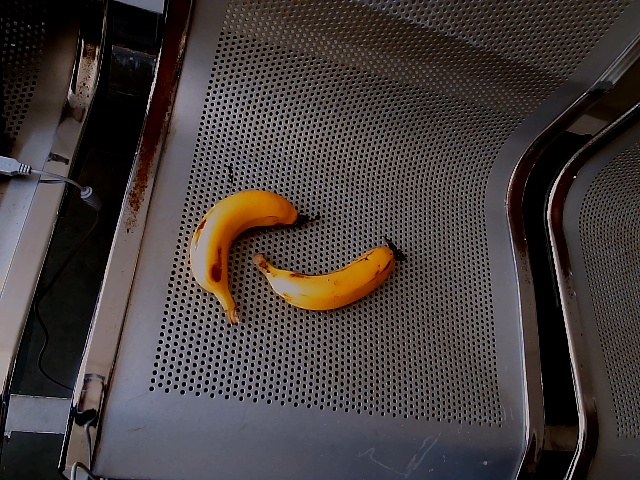
Label: Ripe_Banana